Riikka Purra

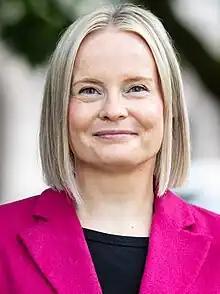
Purra in 2023

Riikka Katriina Purra (born 13 June 1977) is a Finnish politician, serving as the Deputy Prime Minister of Finland, and Finance Minister, since 2023. She is also a member of the Parliament of Finland for the Finns Party for the Uusimaa constituency. In August 2021 she was elected the new leader of the party, after Jussi Halla-aho.